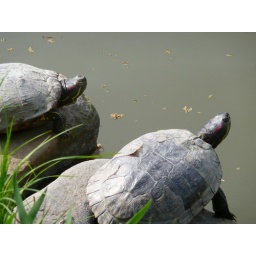
There were turtles sunning themselves on rocks as I walked around the pond in the Japanese garden.